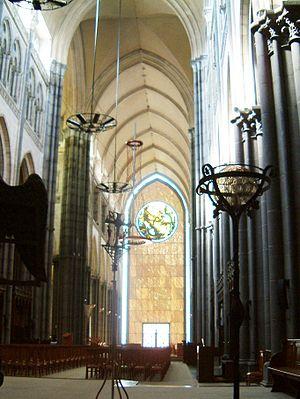
Cathédrale Notre-Dame-de-la-Treille de Lille, Lille, Nord, FRANCE